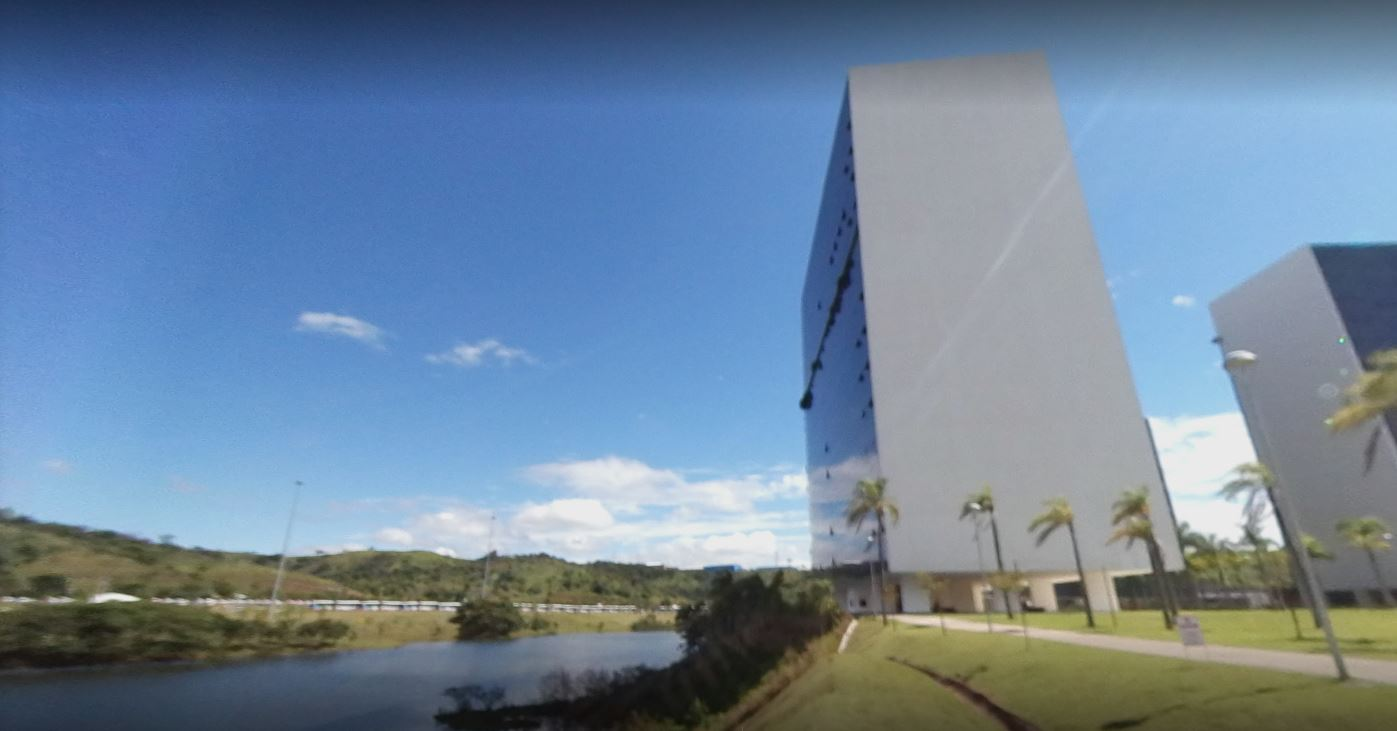
Fire: no
Smoke: no